U.S. Fire Arms Manufacturing Company

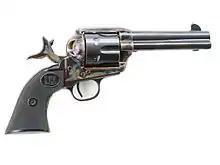
USFA Single Action Army cocked and ready to fire

USFA was best known for producing firearms based on the Colt Single Action Army revolver, Colt M1911 semi-automatic pistol, and rifles such as the Colt Lightning Carbine.